Universe

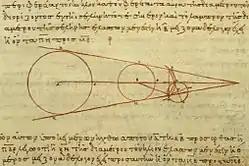
3rd century BCE calculations by Aristarchus on the relative sizes of, from left to right, the Sun, Earth, and Moon, from a 10th-century AD Greek copy

The earliest written records of identifiable predecessors to modern astronomy come from Ancient Egypt and Mesopotamia from around 3000 to 1200 BCE. Babylonian astronomers of the 7th century BCE viewed the world as a flat disk surrounded by the ocean.